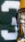
Number: 3